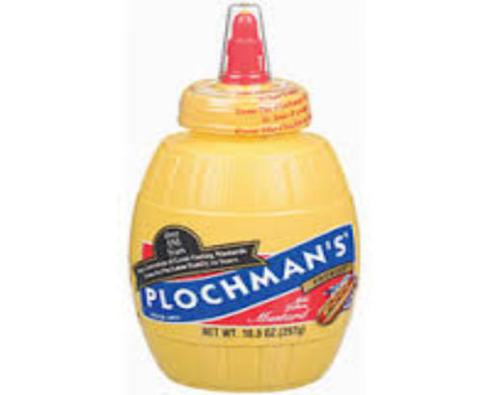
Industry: Food